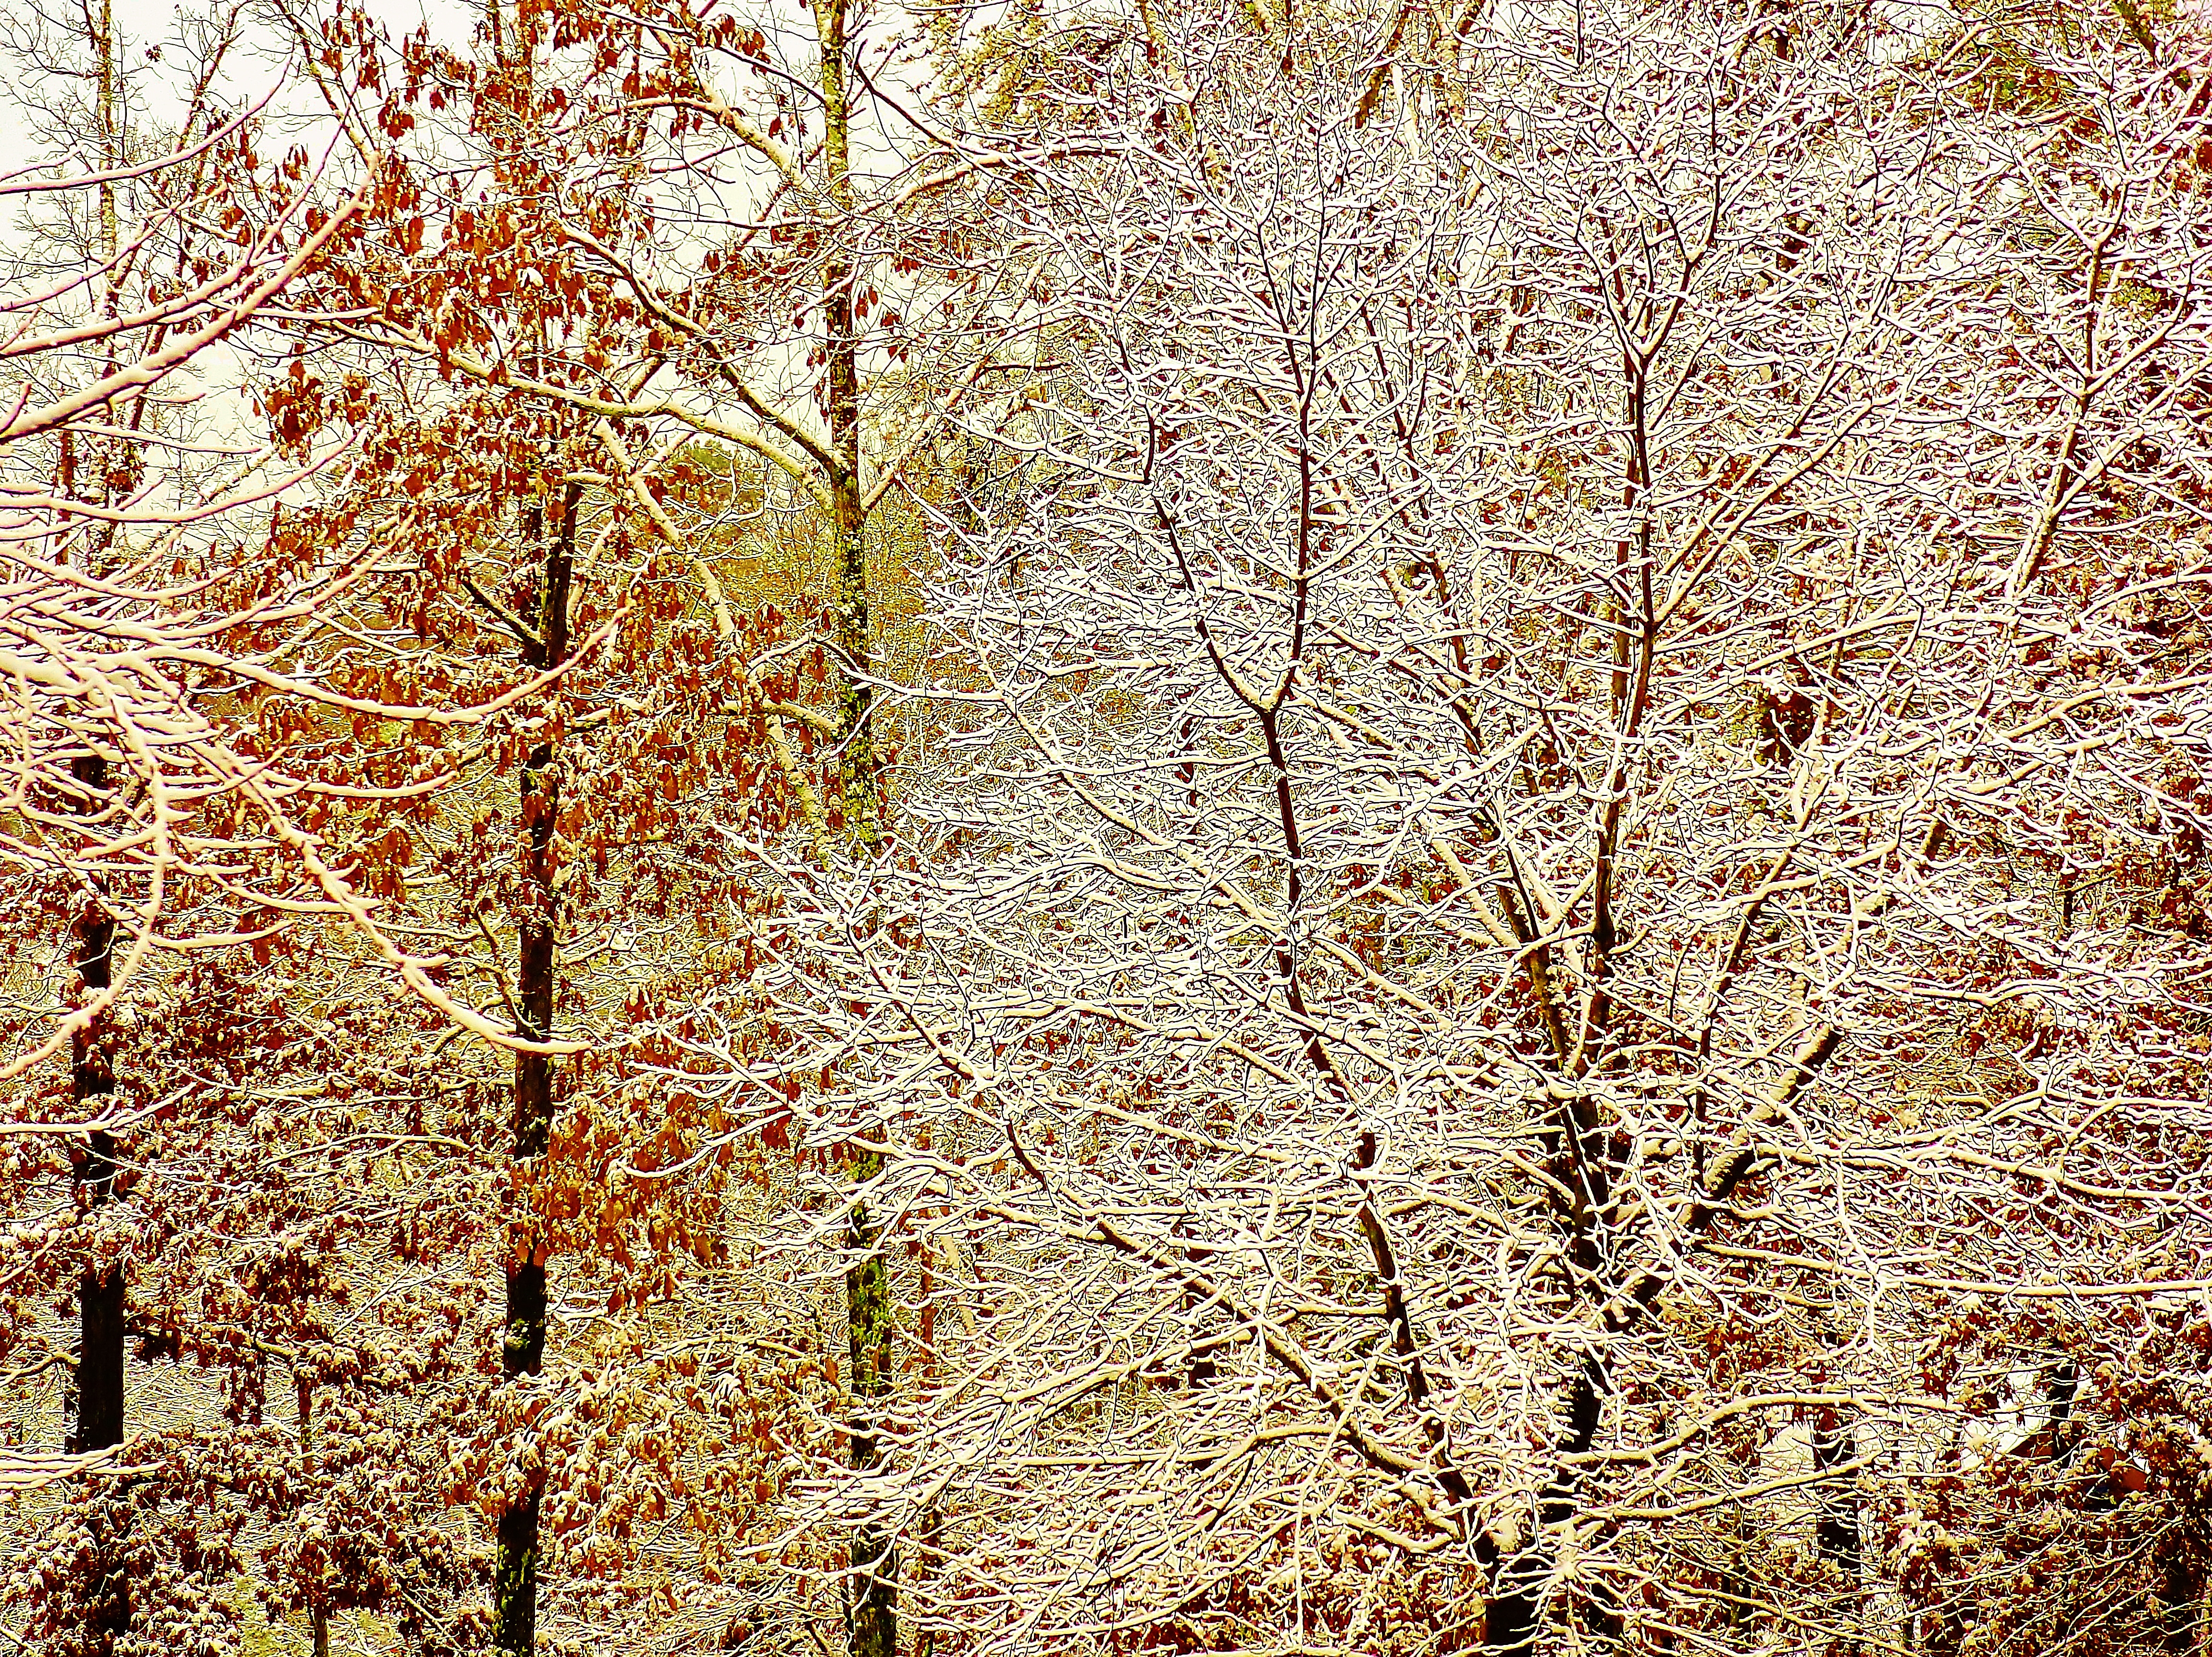
tree, branch, plant, leaf, flower, frost, autumn, botany, season, deciduous, woodland, ecosystem, flowering plant, woody plant, land plant